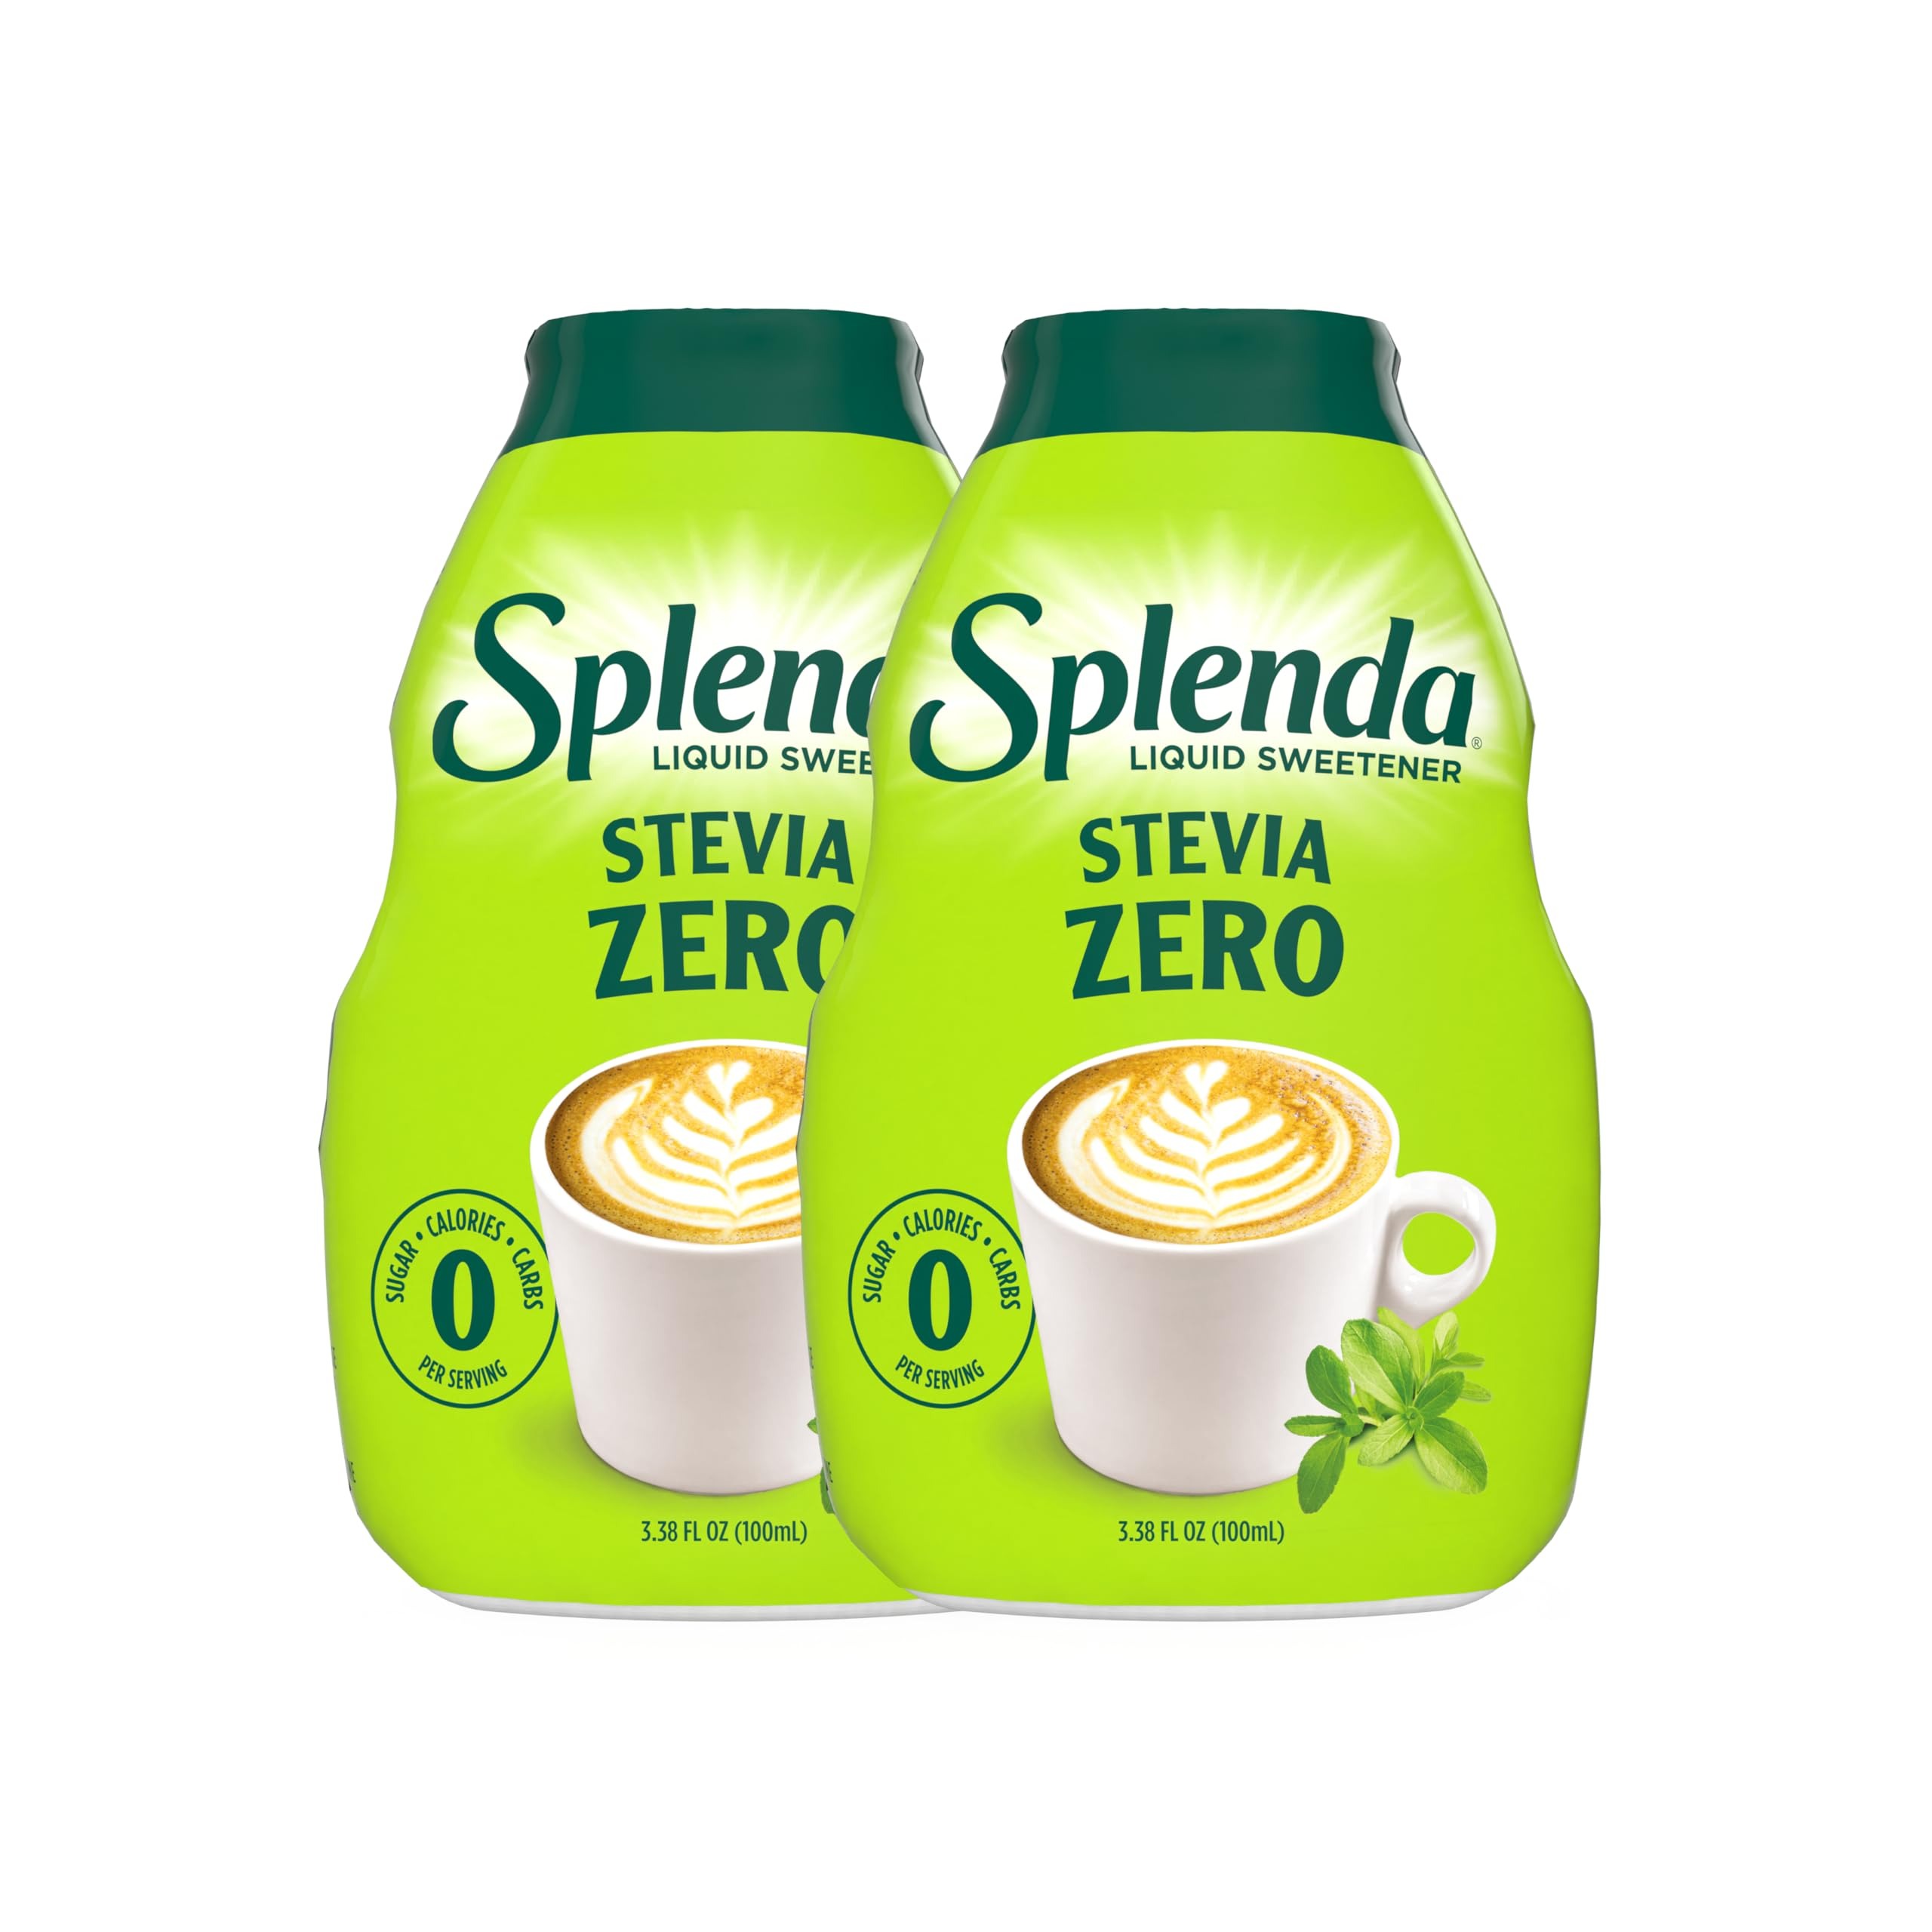
Item Name: SPLENDA Stevia Liquid Zero Calorie Sweetener Drops, 3.38 Fl Oz Bottle (Pack of 2)
Bullet Point 1: ULTIMATE SWEETNESS: 1 squeeze (1/8th of a tsp) provides the sweetness of 2 tsp of sugar
Bullet Point 2: ZERO GUILT: Zero calories, zero sugar, zero effort! SPLENDA LIQUID Zero Calorie sweeteners are Keto friendly and suitable for those with diabetes so you can get the sweetness you desire without any sugar or calories that you don't.
Bullet Point 3: CONVENIENT: Add the right level of sweet to almost anything no matter where you are. Small enough to fit in your pocket or purse, sweetening power big enough for almost any food or beverage that needs the extra boost.
Bullet Point 4: A NAME YOU TRUST: Made by SPLENDA, the #1 recommended sweetener brand among Healthcare professionals clinically treating patients.
Bullet Point 5: SHELF STABLE: Can be stored at room temperature and does not require refrigeration after opening.
Value: 6.76
Unit: Fl Oz

Price: 13.435